Ivo Rojnica

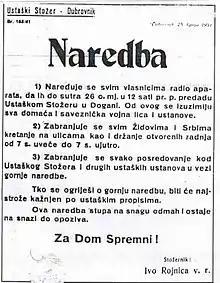
Decree issued by Rojnica in June 1941 forbidding Dubrovnik's Jewish and Serb inhabitants from walking the streets and operating their businesses from 7:00 p.m. to 7:00 a.m.

In the years leading up to the Axis invasion of Yugoslavia, Rojnica served as an agent of the "Abwehr", Germany's military intelligence service, where he received the code name "Ante". Following the invasion and occupation of Yugoslavia, the Axis created a puppet state known as the Independent State of Croatia (NDH), which was placed under Ustaše rule, and which consisted of most of modern-day Croatia, all of modern-day Bosnia and Herzegovina, and parts of modern-day Serbia. On 18 May 1941, Italy and the NDH signed the Treaty of Rome, whereby the latter was given control of Dubrovnik in exchange for the cession of the rest of Dalmatia, which was integrated into the Italian state as the Governorate of Dalmatia. On 23 May 1941, Rojnica was appointed as the commissioner of Dubrovnik. The same day, local Ustaše launched a campaign of arrests, killings and expulsions targeting the movement's ideological opponents, such as members of the Communist Party of Yugoslavia. Serbs and Jews were also singled out for persecution, with the latter being forced to wear a yellow star around their arm, and to mark their properties with the Star of David.